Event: Nepal Earthquake
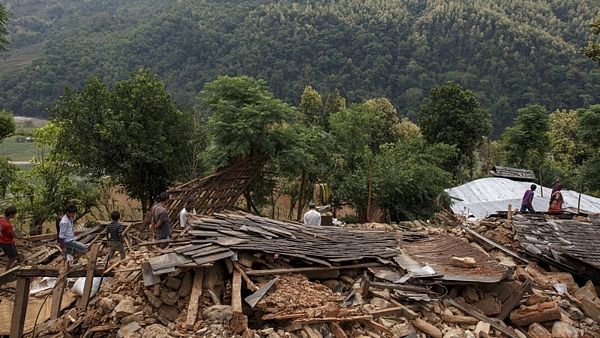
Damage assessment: damage